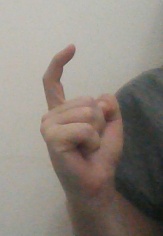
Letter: ra